Sensenbrenner syndrome

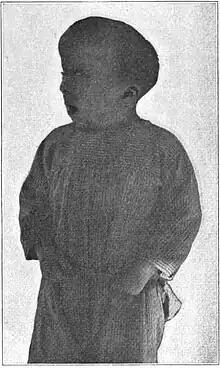
Profile view of patient, showing prominent forehead and dolichocephaly

Two fetuses of 19 and 23 weeks gestation have also been reported. They showed acromesomelic shortening, craniofacial characteristics with absence of craniosynostosis, small kidneys with tubular and glomerular microscopic cysts, persistent ductal plate with portal fibrosis in the liver, small adrenals, an enlarged cisterna magna and a posterior fossa cyst.